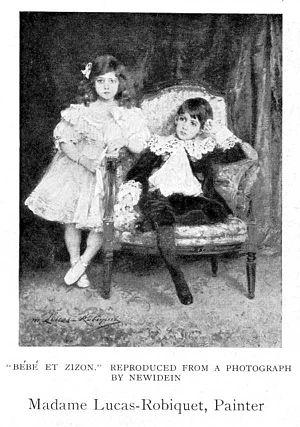
Marie Lucas-Robiquet, née Marie Élisabeth Aimée Robiquet le 17 octobre 1858 à Avranches et morte le 21 décembre 1959 à Saint-Raphaël, est une peintre française.